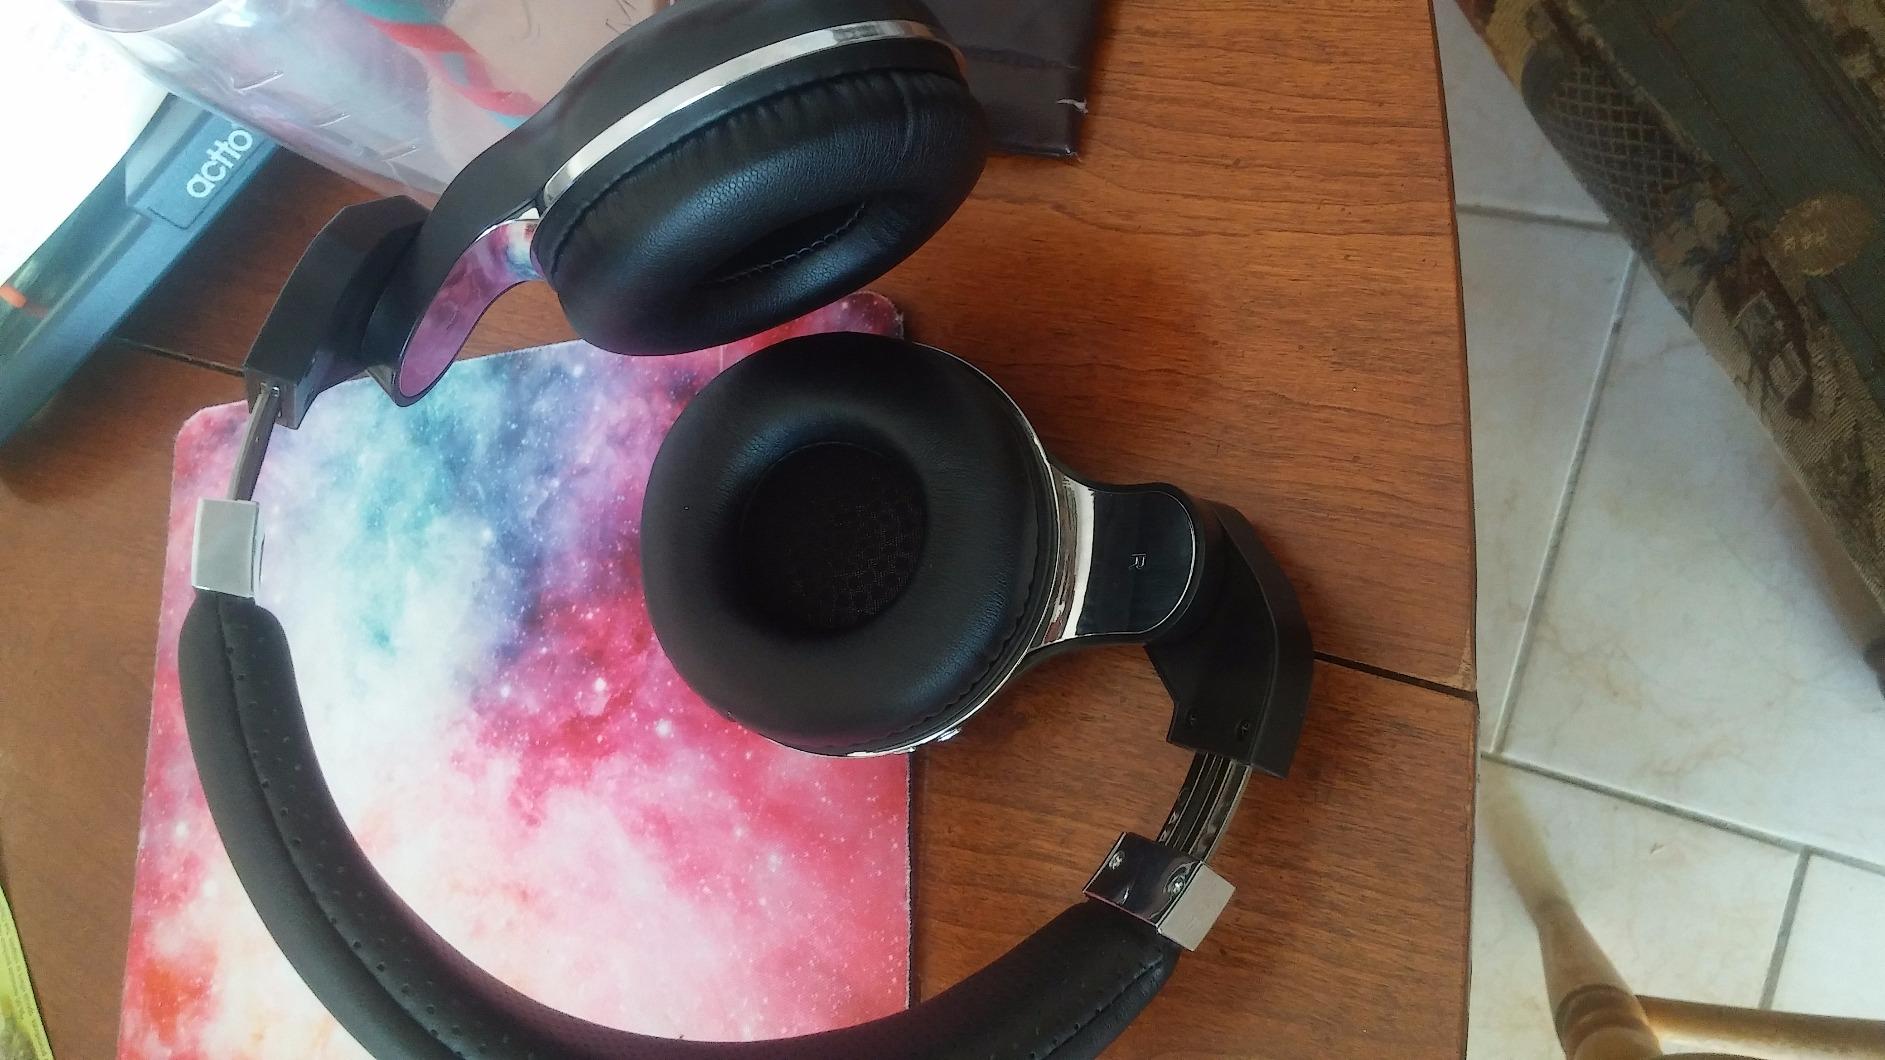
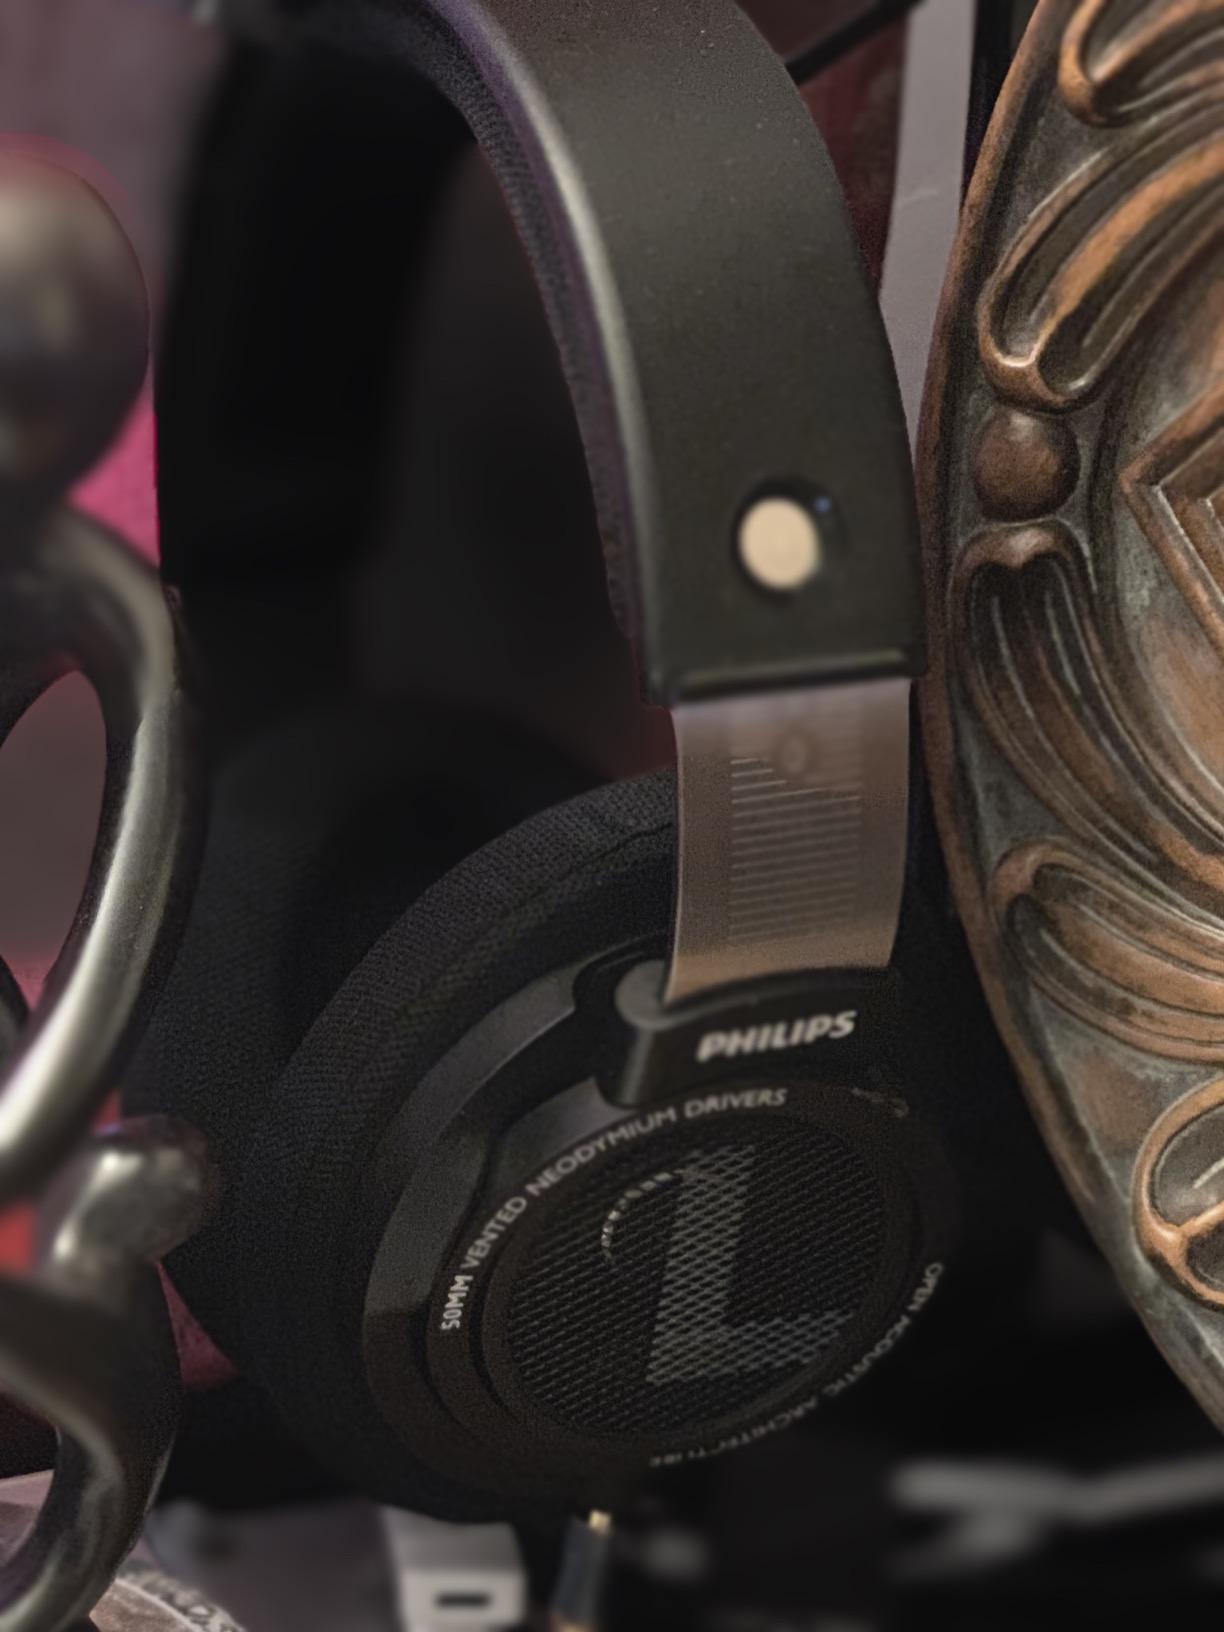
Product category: headphones
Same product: no